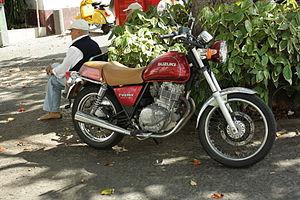
Suzuki TU250X